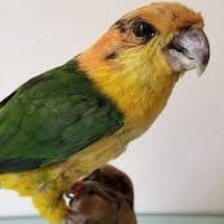
Species: BLACK HEADED CAIQUE
Scientific name: PIONITES MELANOCEPHALUS